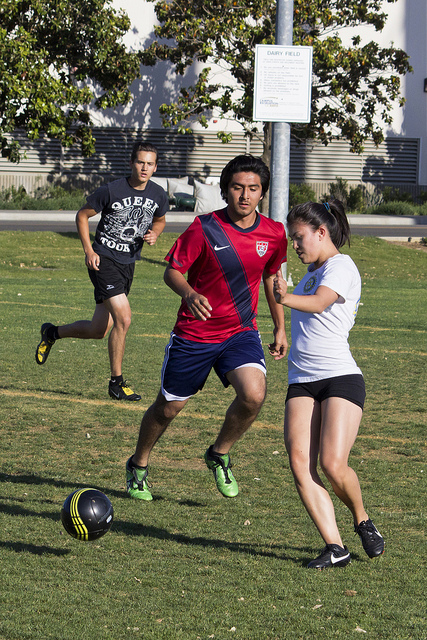
hai người đàn ông và một người phụ nữ chơi một trận bóng đá